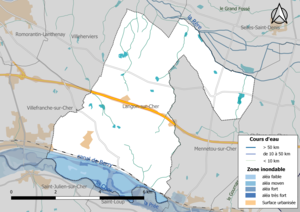
Carte des zones inondables de la commune de fr:Langon-sur-Cher (France).
Langon-sur-Cher est une commune française située dans le département de Loir-et-Cher en région Centre-Val de Loire.